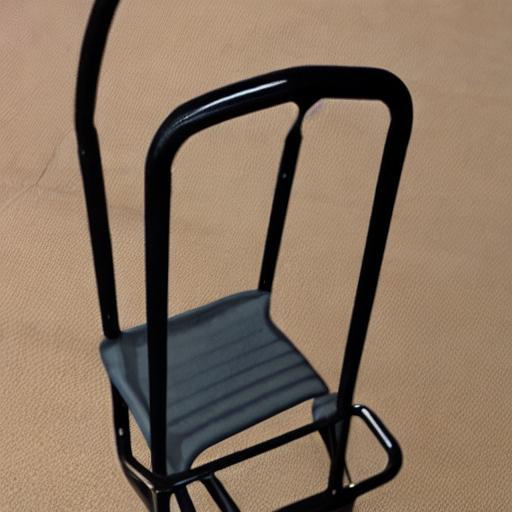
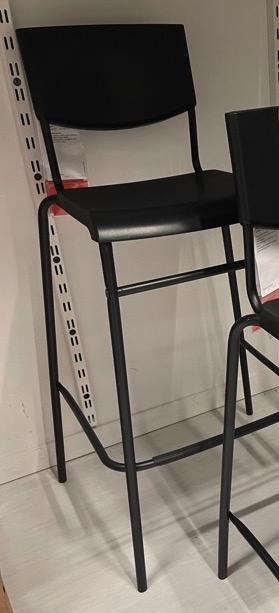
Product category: stool
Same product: no